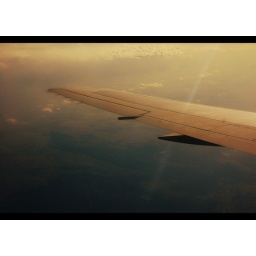
8hour train ride,12 hour plane ride, 6 hours in the airport,3 hours in a car and I am finally home.